Partille

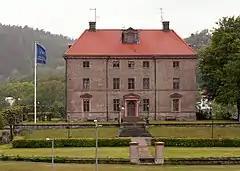
Partille Mansion

Partille is a former urban area in the county of Västra Götaland in Sweden. It is the seat of Partille Municipality.